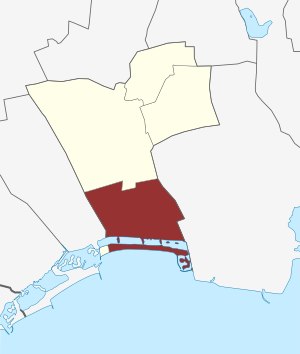
Brøndby Strand Sogn
Brøndby Strand Sogn
Brøndby Strand Sogn er et sogn i Glostrup Provsti. Sognet ligger i Brøndby Kommune. Indtil Kommunalreformen i 2007 lå det i Brøndby Kommune, og indtil Kommunalreformen i 1970 lå det i Smørum Herred. I Brøndby Strand Sogn ligger Brøndby Strand Kirke.